National Museum of India

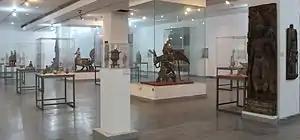
Decorative Arts gallery 2

As the name suggests, this gallery exhibits artefacts from the Gupta dynasty (4th–6th centuries CE). The art of the Gupta period presents a high watermark in Indian art. Mathura and Sarnath were the main centres of artistic activity. Under the patronage of Gupta rulers, sculptures attained a perfection of form that set the standard for artistic beauty for the coming centuries. Major developments in iconography took place during this period as the Kushan sculptures seem to be further perfected and some of the sculptures of this period are considered unsurpassed for the proportioned figures with clear features.